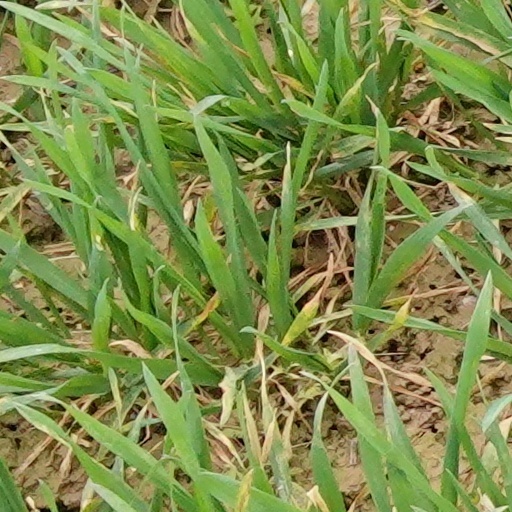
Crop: wheat